1993 Scotts Mills earthquake

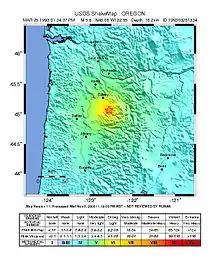
USGS ShakeMap

The 1993 Scotts Mills earthquake, also known as the "Spring break quake", occurred in the U.S. state of Oregon on March 25 at 5:34 AM Pacific Standard Time. With a moment magnitude of 5.6 and a maximum perceived intensity of VII ("Very strong") on the Mercalli intensity scale, it was the largest earthquake in the Pacific Northwest since the Elk Lake and Goat Rocks earthquakes of 1981. Ground motion was widely felt in Oregon's Willamette Valley, the Portland metropolitan area, and as far north as the Puget Sound area near Seattle, Washington.